Ukrainians in Russia

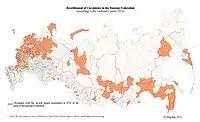
Areas in Russia where Ukrainians were the largest minority, 2010

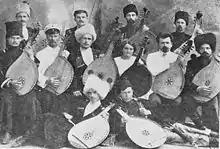
The first bandura school in 1913, organised in the Kuban, directed by Vasyl Yemetz (centre)

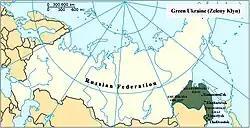
Green Ukraine is the historical Ukrainian name of the land in the Russian Far East area

The original Black Sea Cossacks colonised the Kuban region from 1792. Following the Caucasus War and the subsequent colonisation of the Circaucasus, the Black Sea Cossacks intermixed with other ethnic groups, including the indigenous Circassian population.